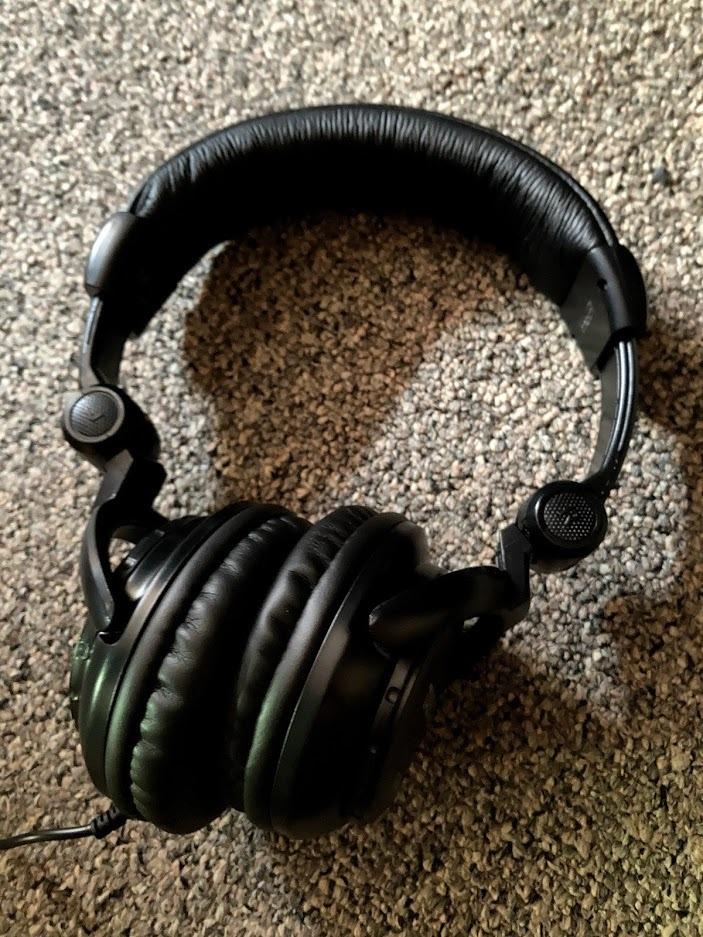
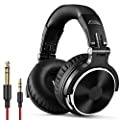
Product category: headphones
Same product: no